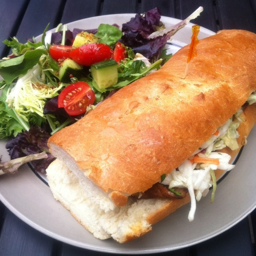
A large submarine sandwich sitting on top of a white plate next to a salad.
A half sub sandwich and salad are on a plate.
A large sandwich sitting beside a colorful salad.
A sandwich and salad on a plate sitting on a black table.
A close of a sandwich and salad on a plate.